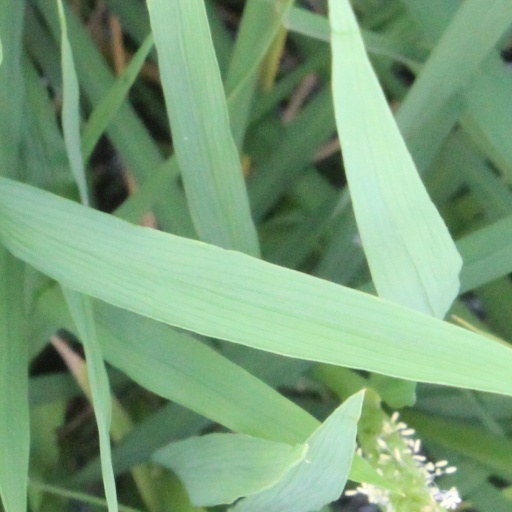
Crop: rice